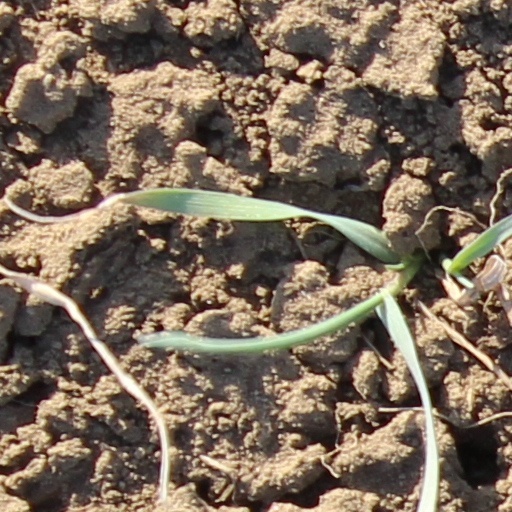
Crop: wheat